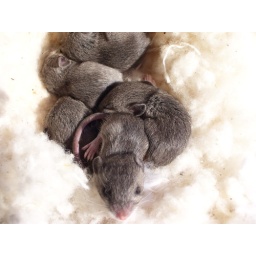
Four sleeping and one peeping. Tiny baby mice found in my barn in Texas. Gotta get a cat that works!!